Ribosomally synthesized and post-translationally modified peptides

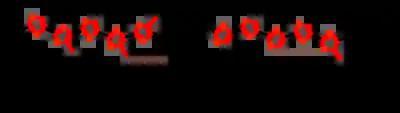
The structure of plantazolicin, a linear azoli(in)e-containing peptide natural product. Posttranslationally installed azol(in)es are shown in red.

Linear azole(in)e-containing peptides (LAPs) contain thiazoles and oxazoles, or their reduced thiazoline and oxazoline forms. Thiazol(in)es are the result of cyclization of Cys residues in the precursor peptide, while (methyl)oxazol(in)es are formed from Thr and Ser. Azole and azoline formation also modifies the residue in the -1 position, or directly "C"-terminal to the Cys, Ser, or Thr. A dehydrogenase in the LAP gene cluster is required for oxidation of azolines to azoles.